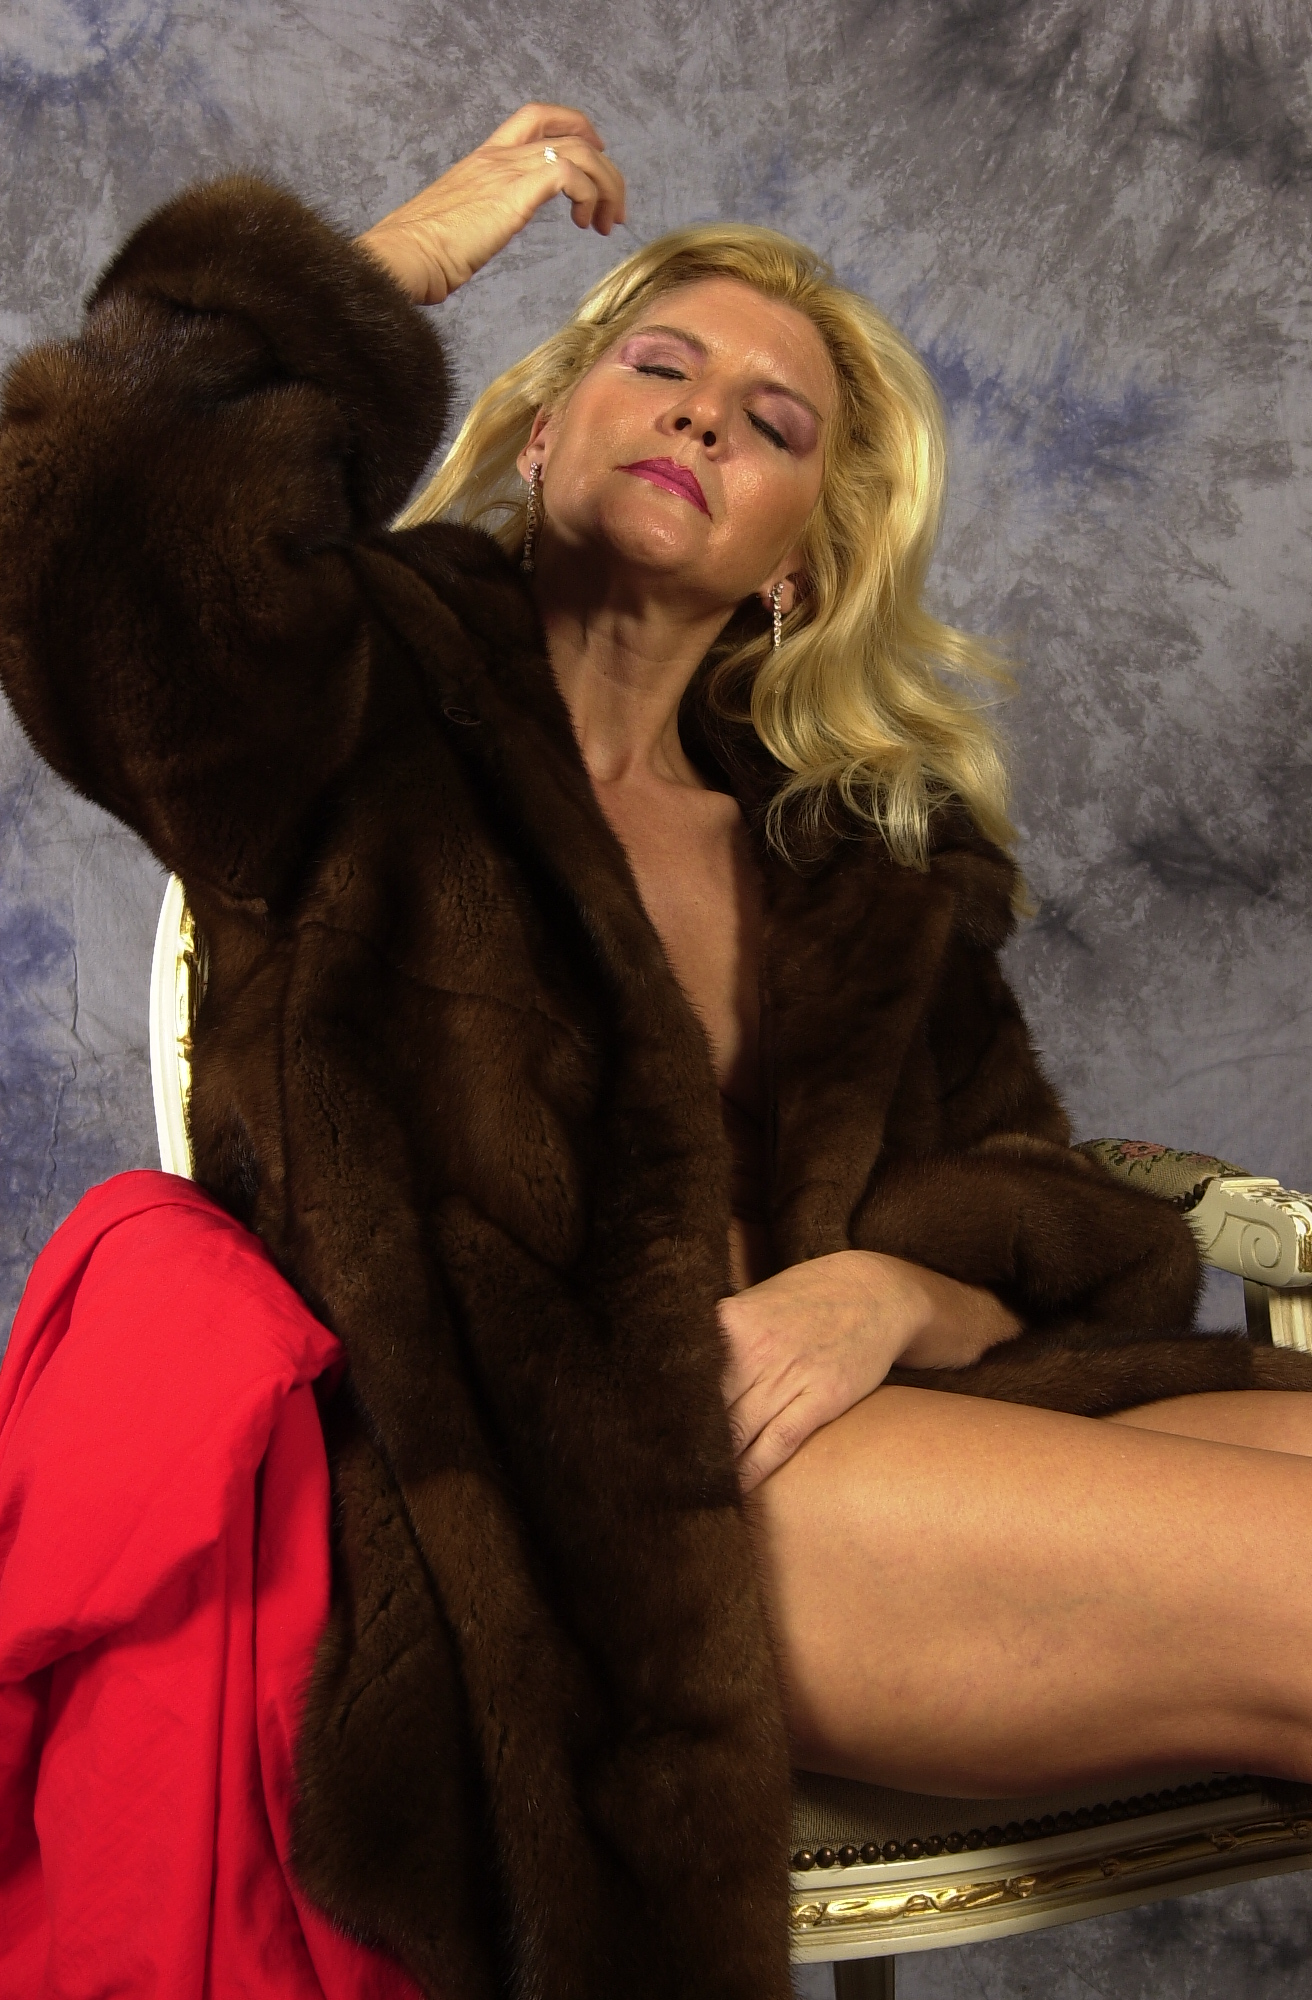
nude, blonde, model, high heels, shaved, pussy, escort, fur, fur clothing, long hair, outerwear, leg, textile, sitting, natural material